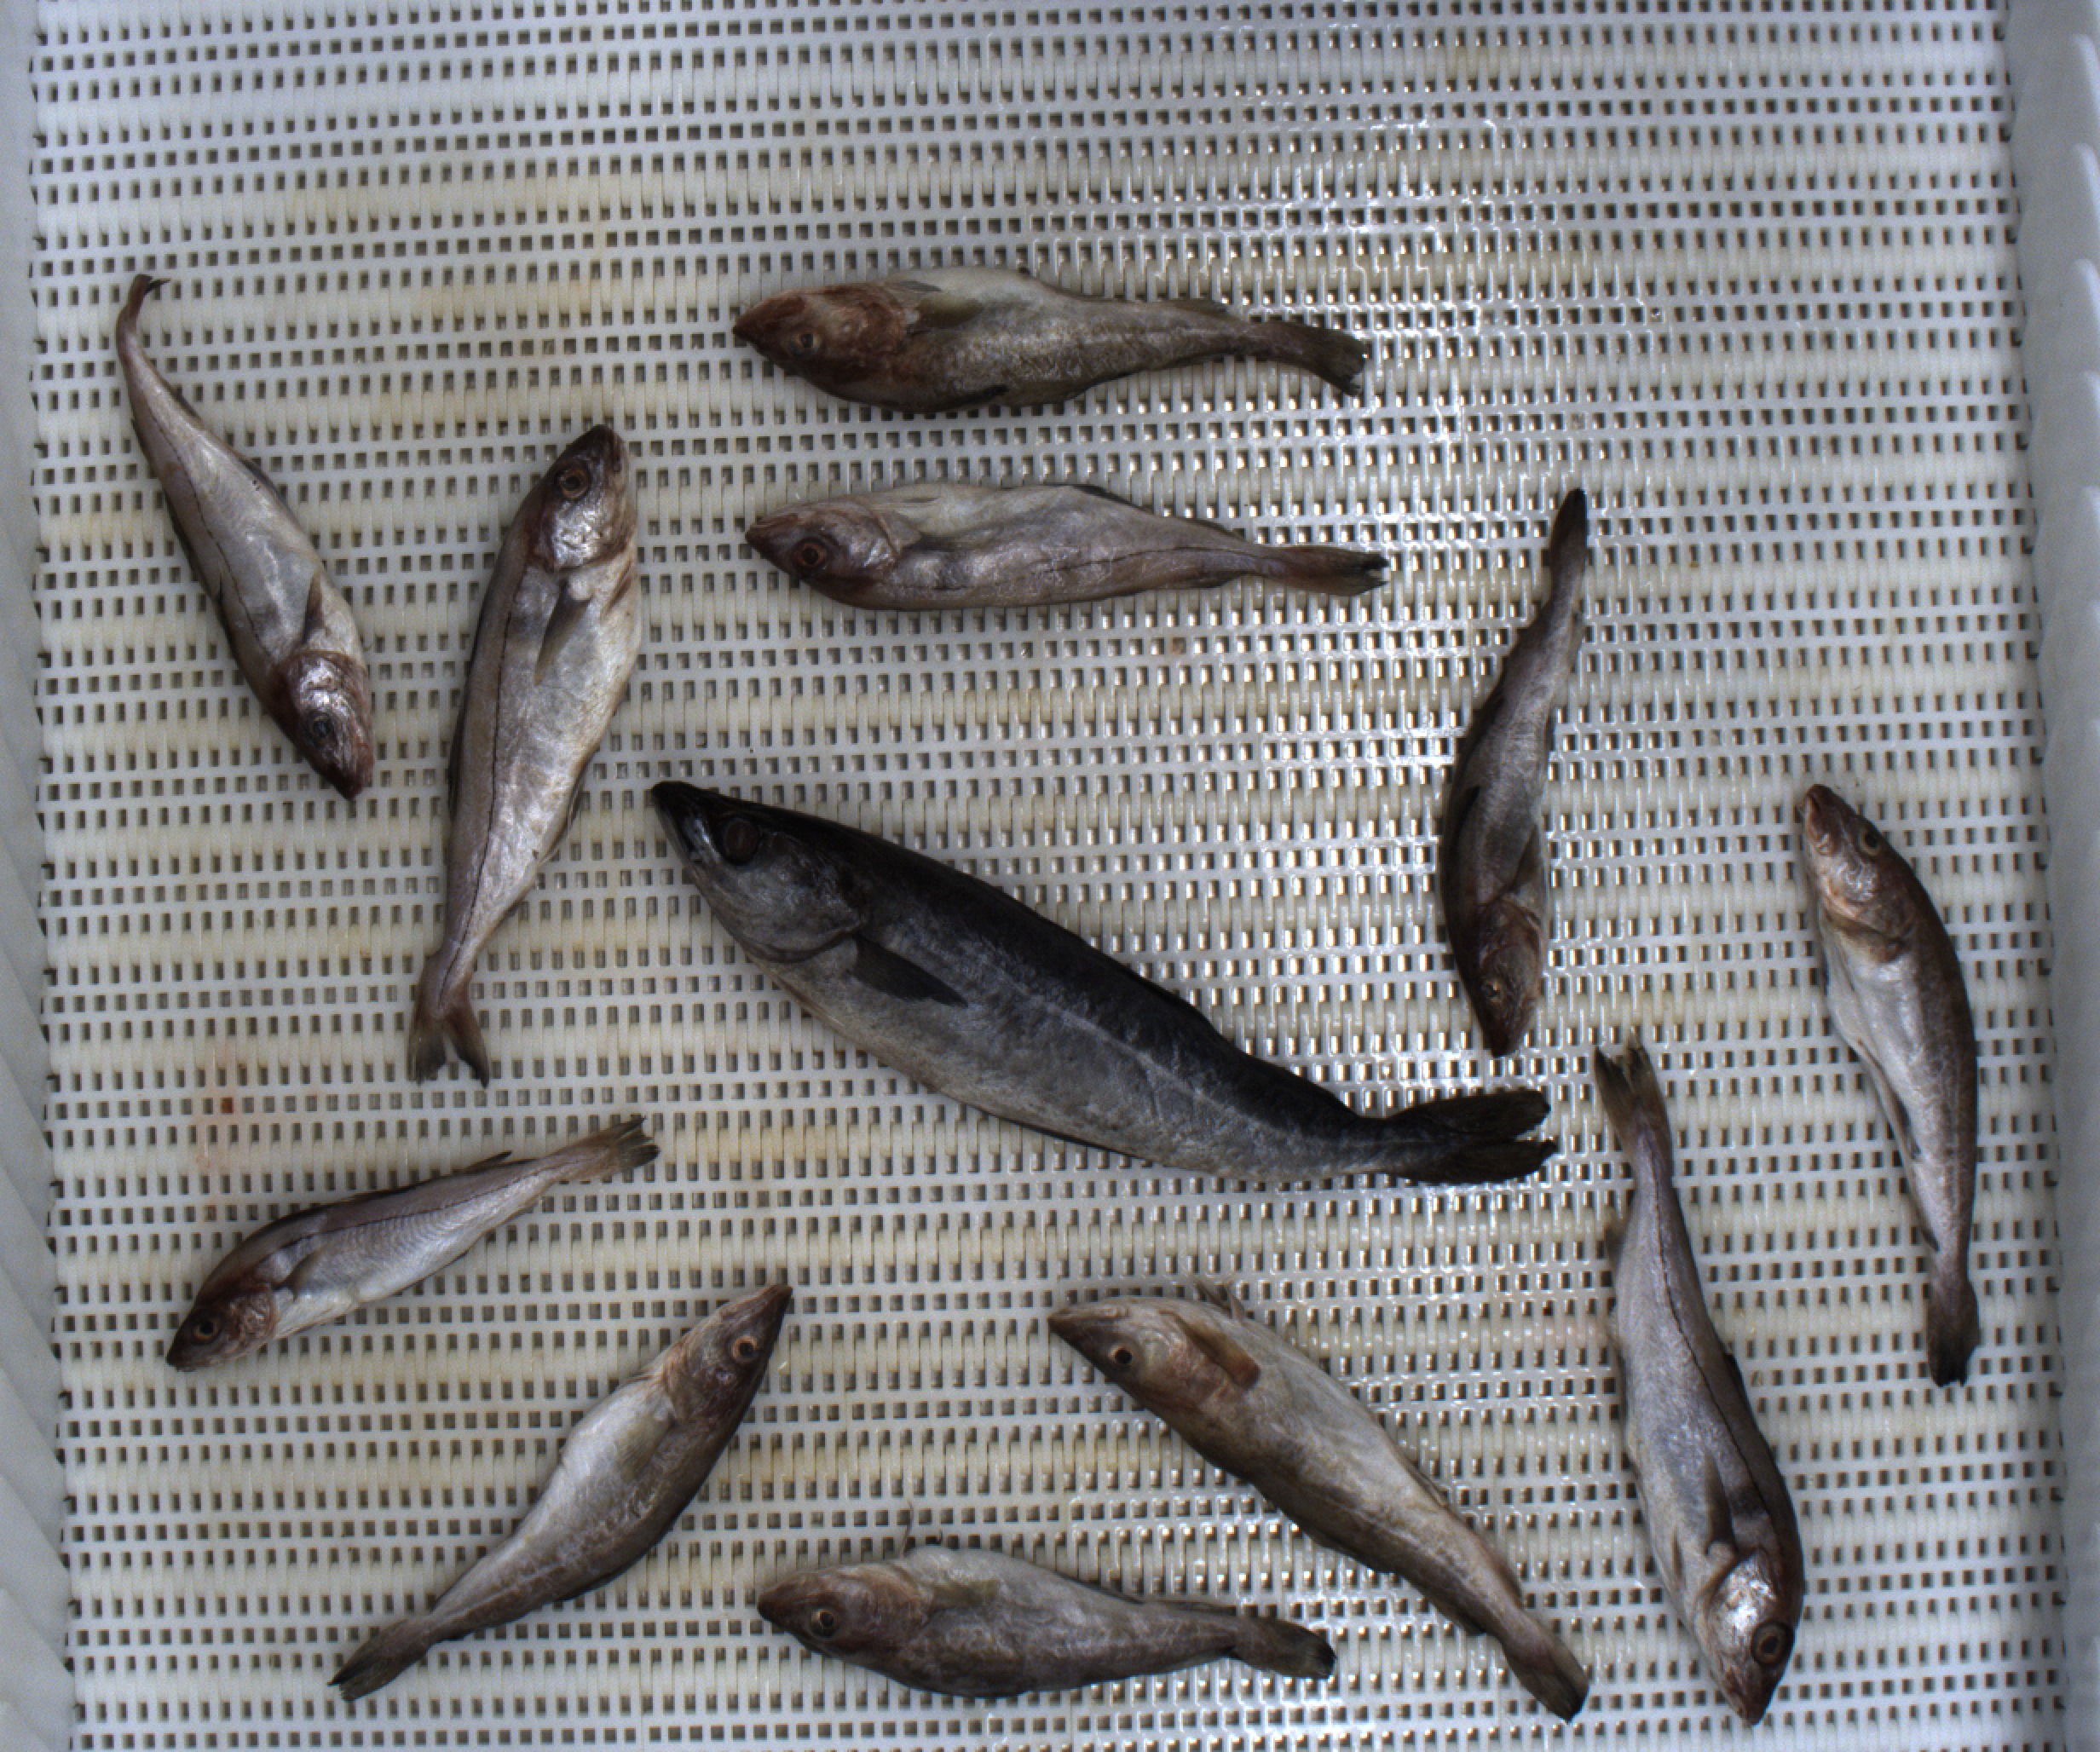
Total fish: 12
Cod: 6
Haddock: 5
Whiting: 0
Hake: 0
Horse mackerel: 0
Saithe: 1
Other: 0